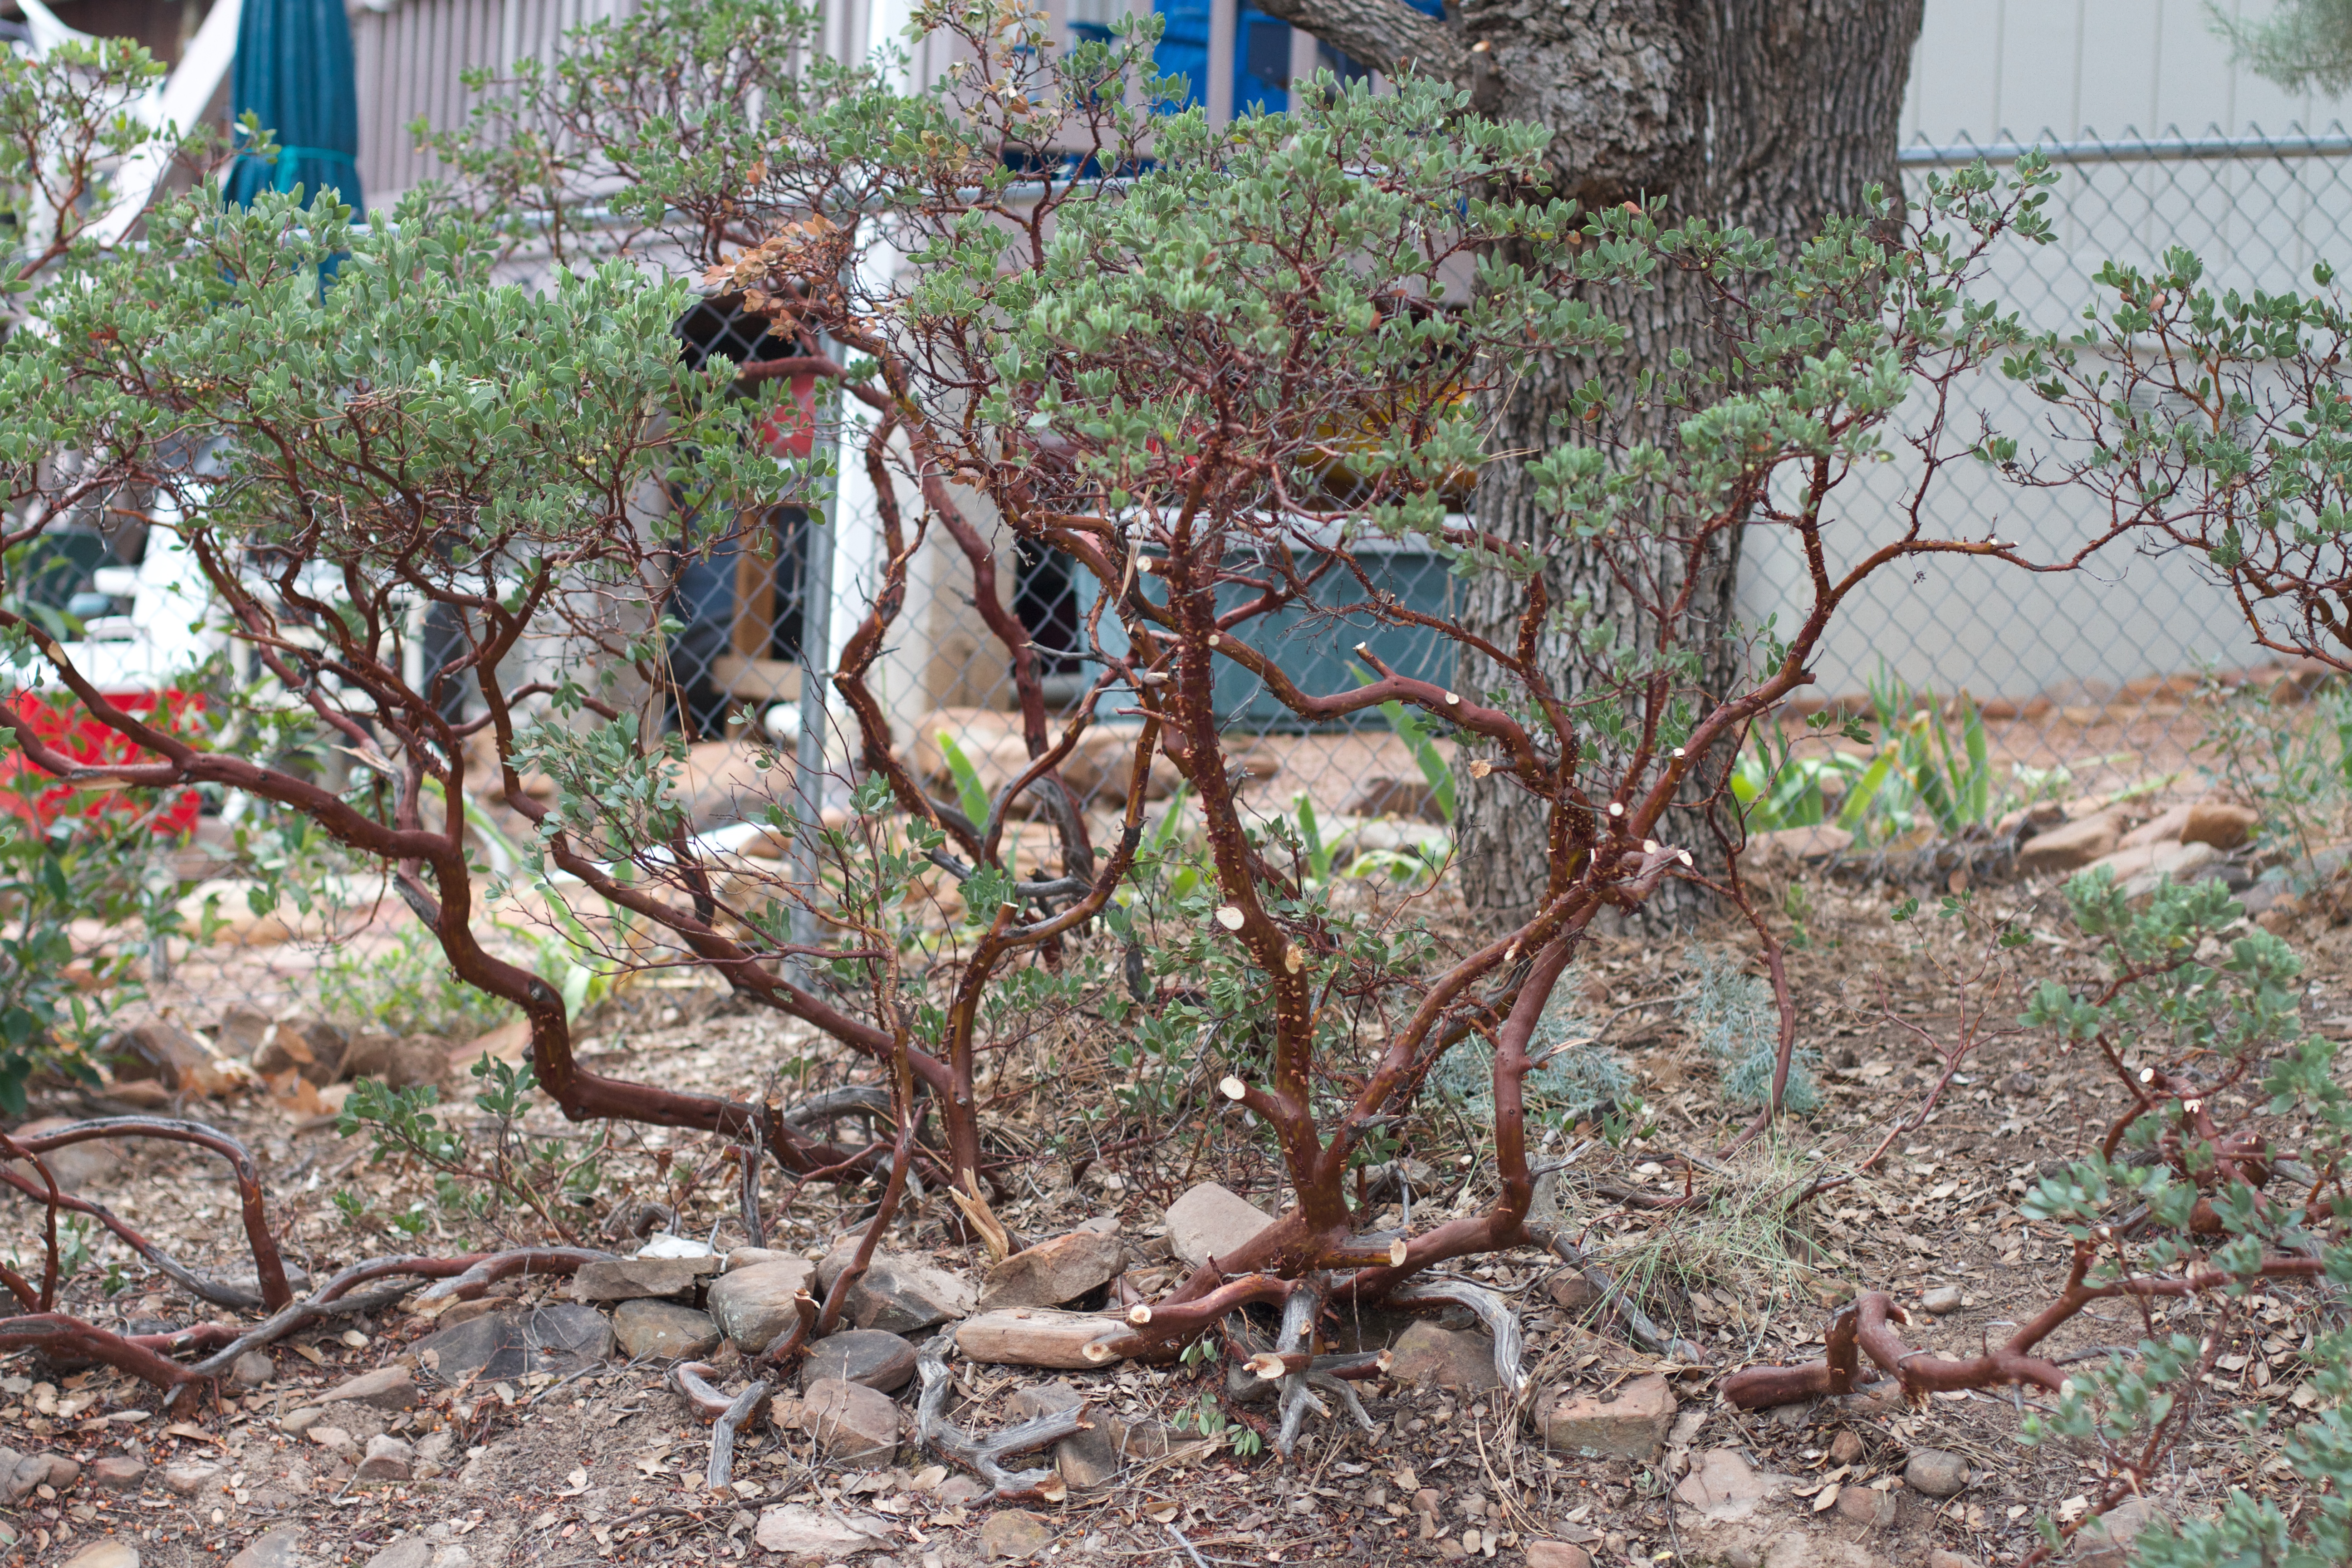
tree, branch, plant, flower, botany, flora, houseplant, woodland, bonsai, woody plant, land plant